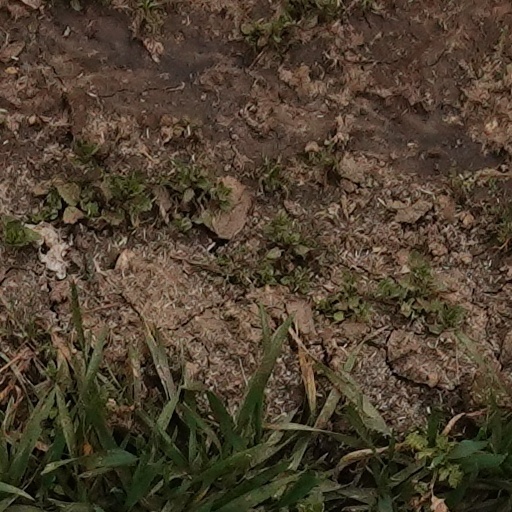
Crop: wheat